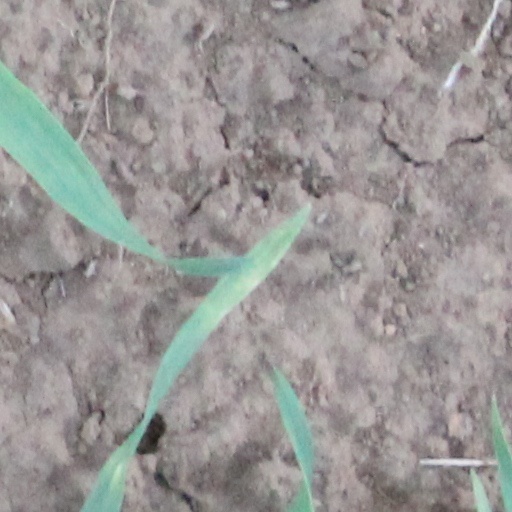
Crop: wheat